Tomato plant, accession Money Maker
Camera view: bottom (45 deg); turntable rotation: 240 degrees
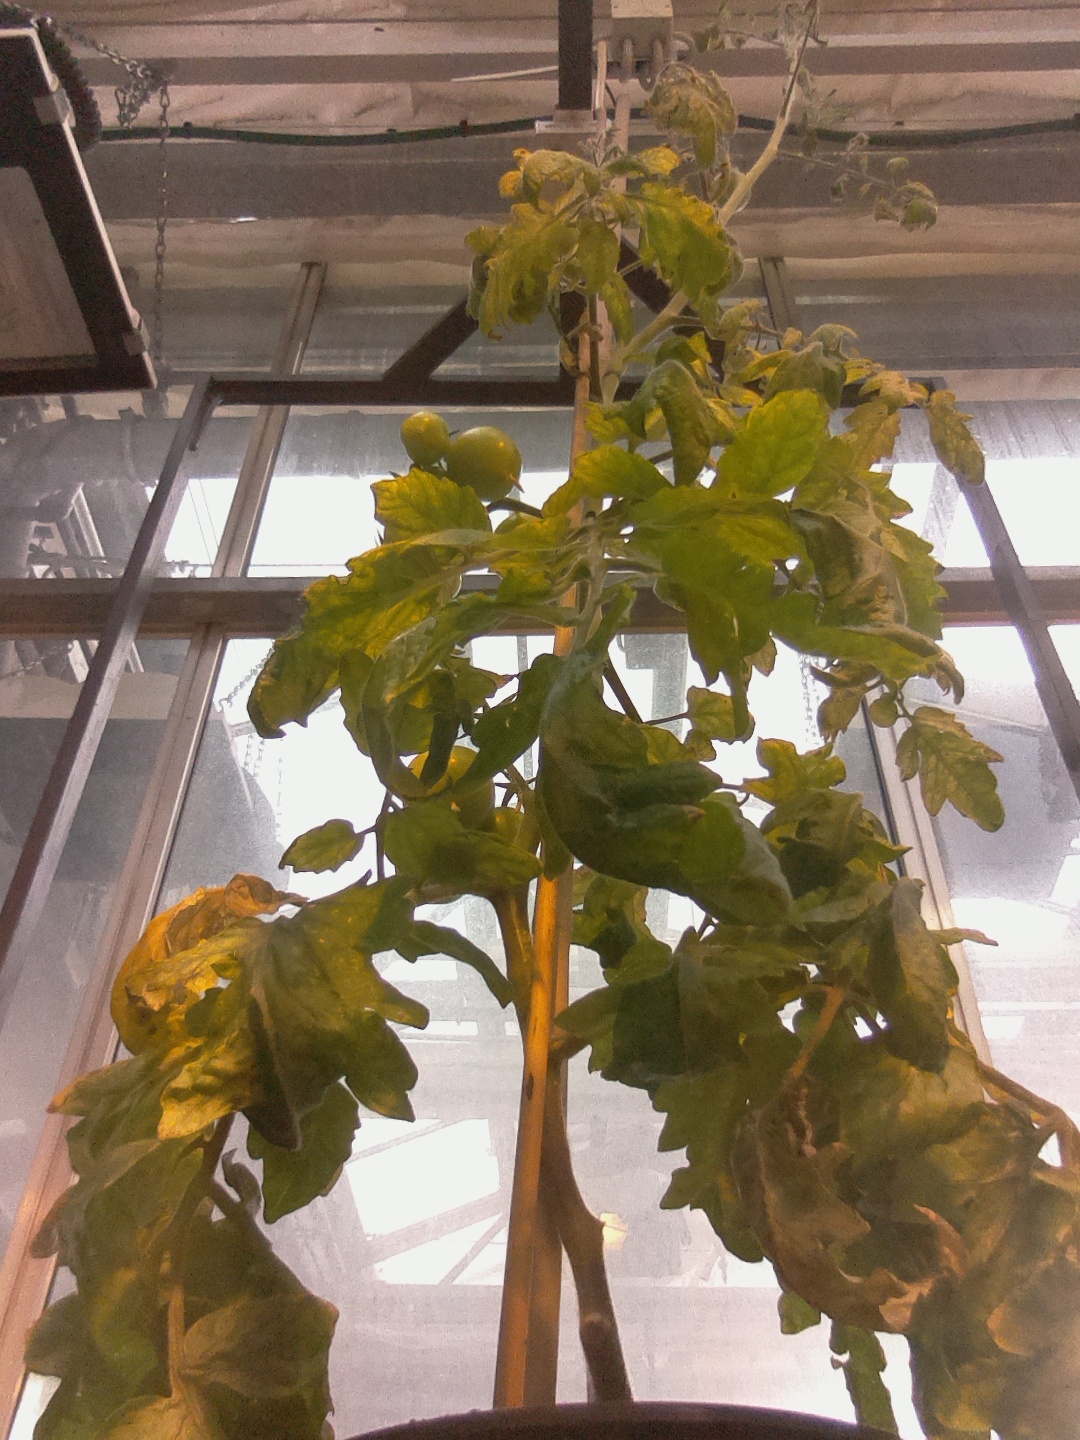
BBCH growth stage 78: 80% -90% of final fruit size